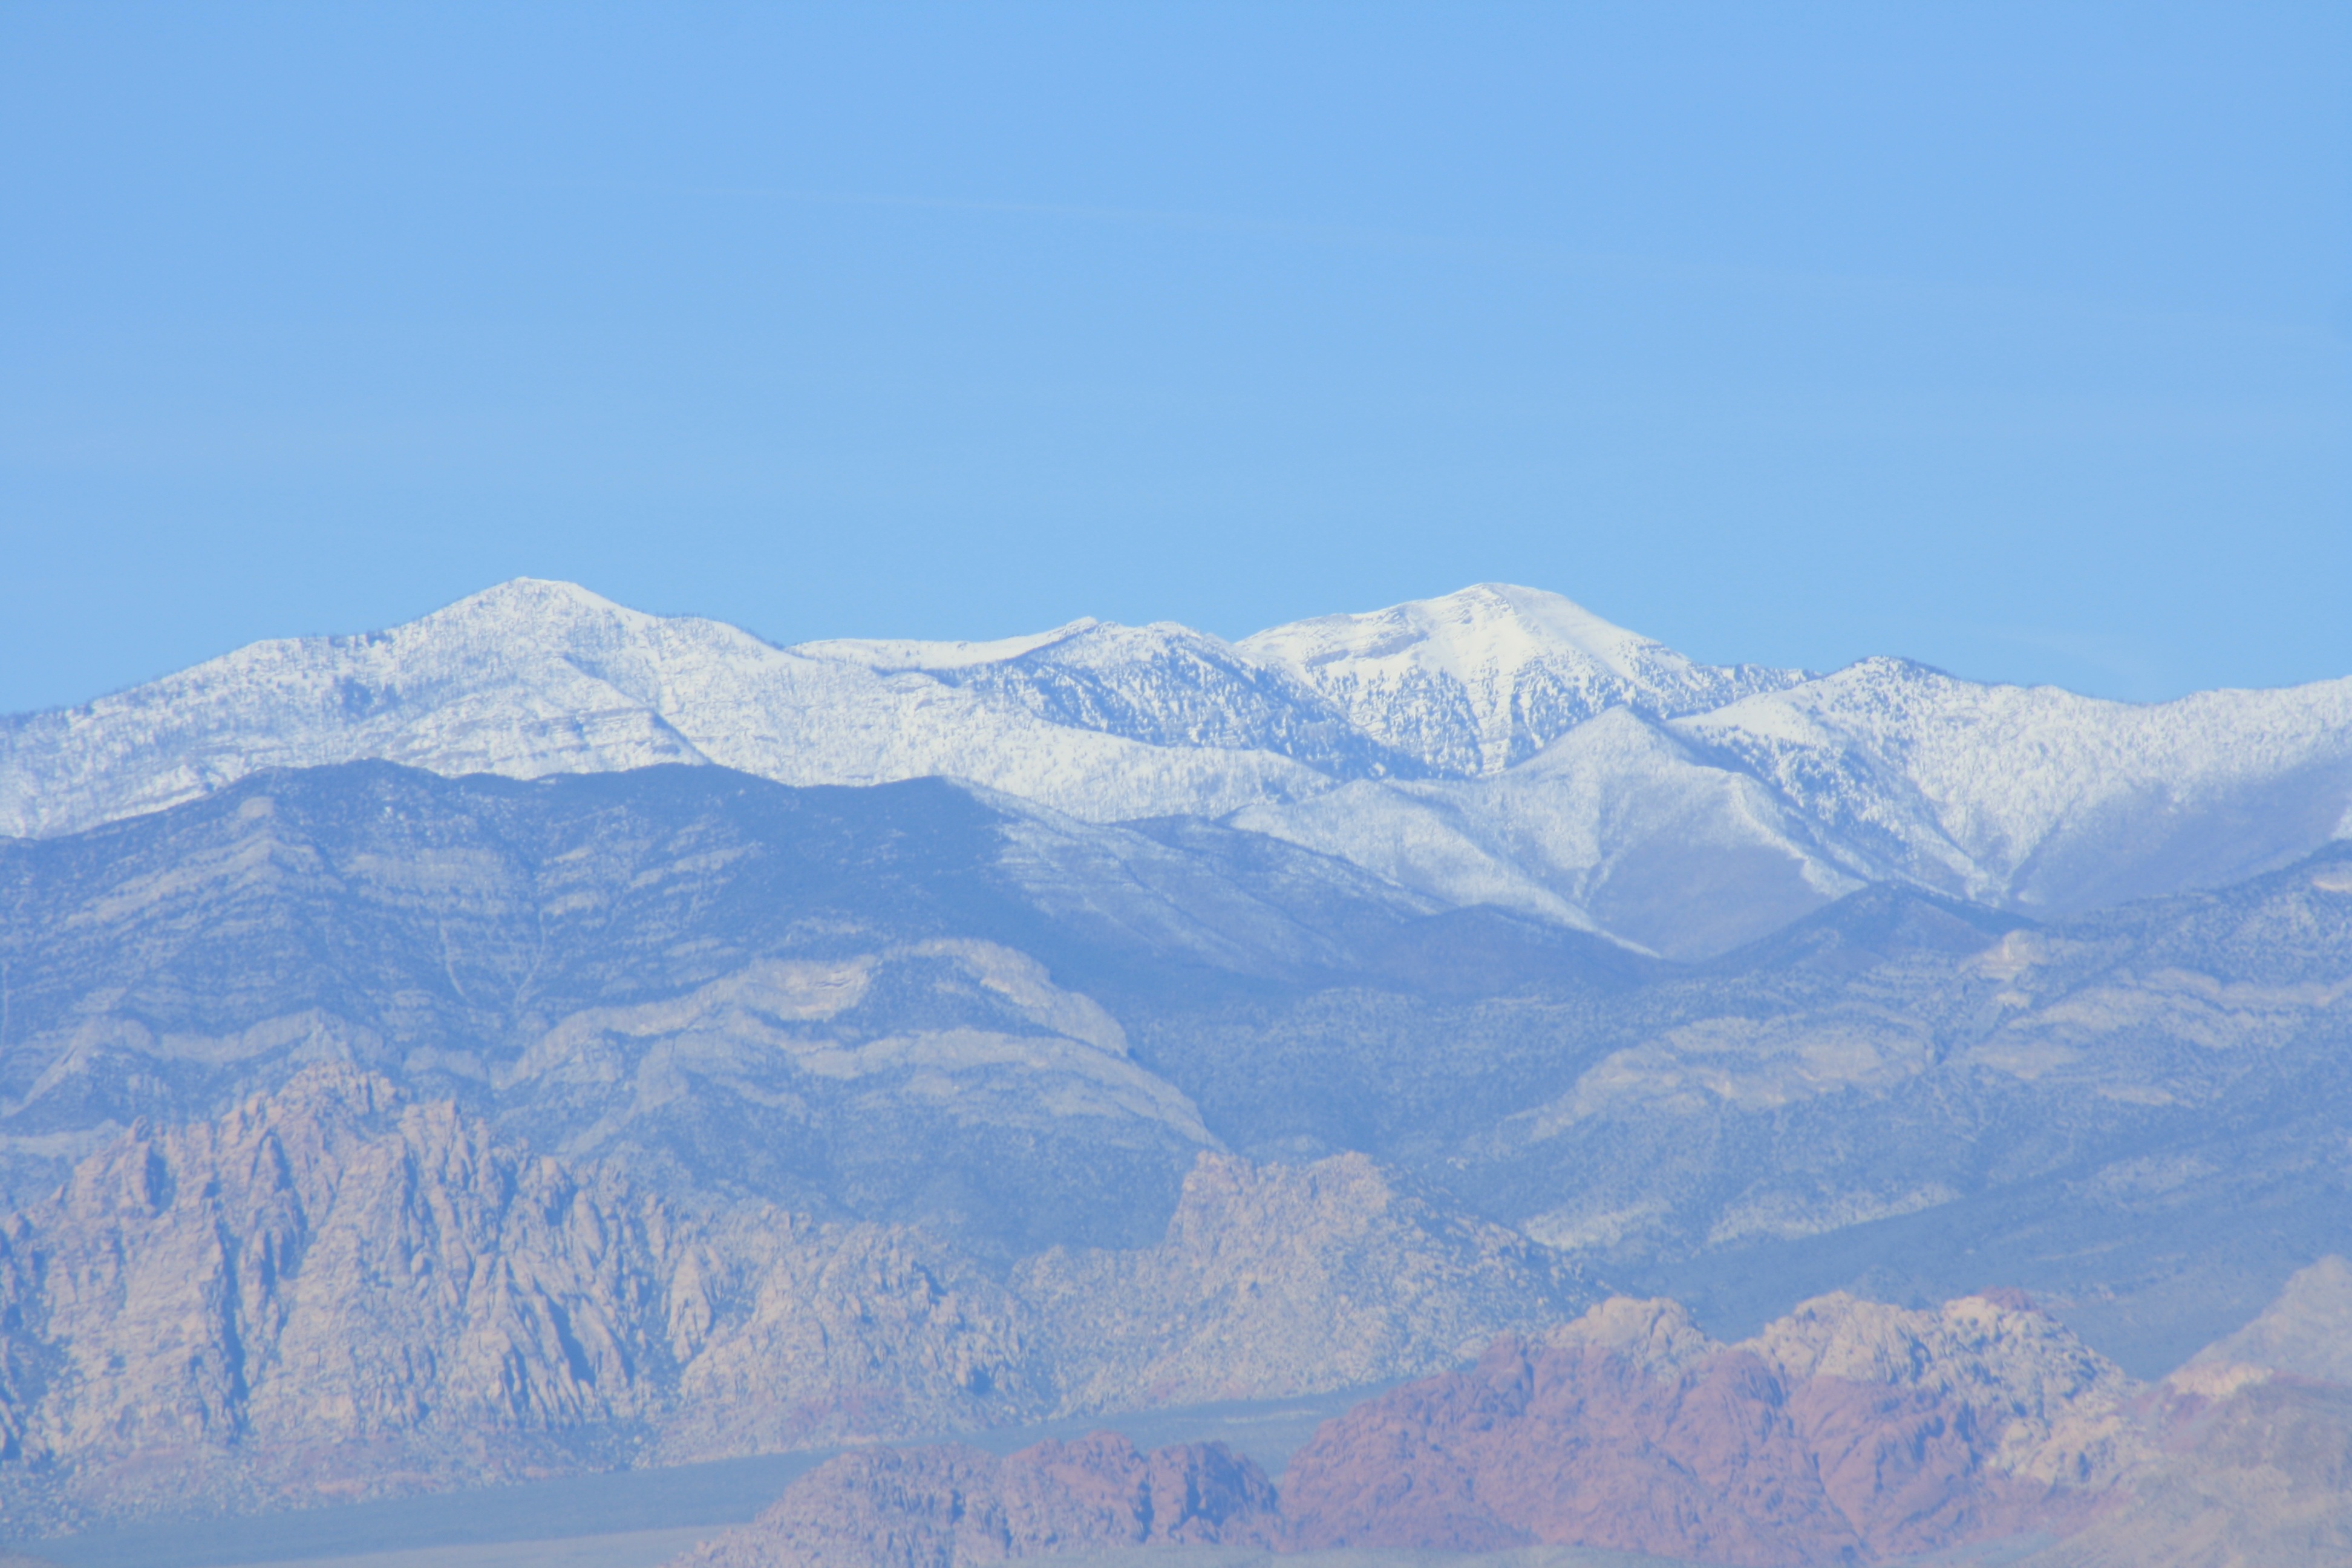
mountain, snow, winter, valley, mountain range, snowy, ridge, red rock, summit, alps, plateau, fell, cirque, landform, geographical feature, mountainous landforms